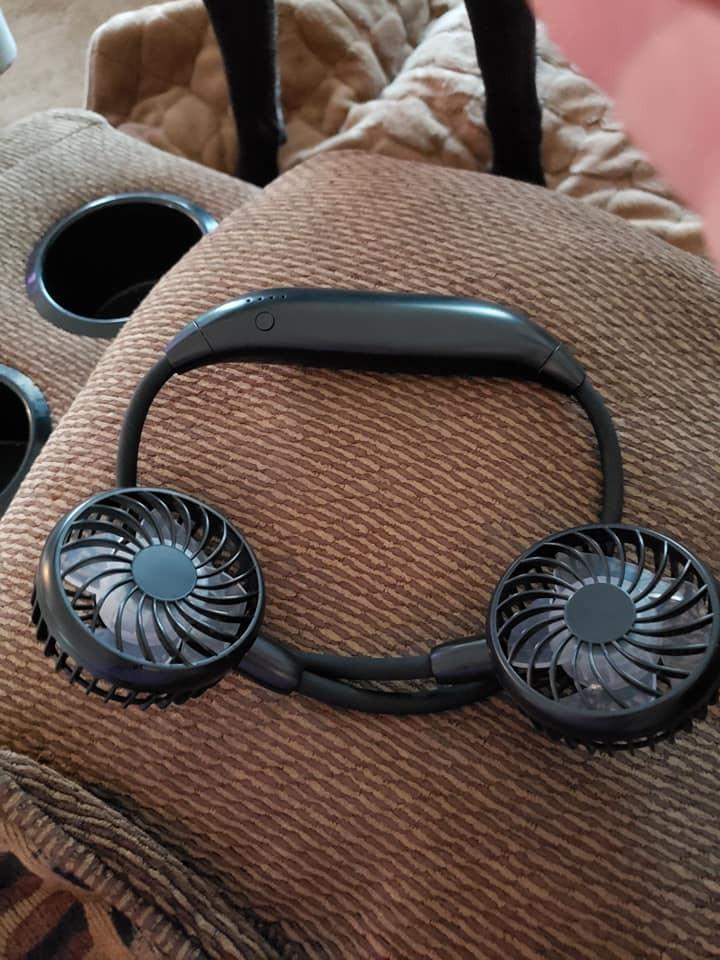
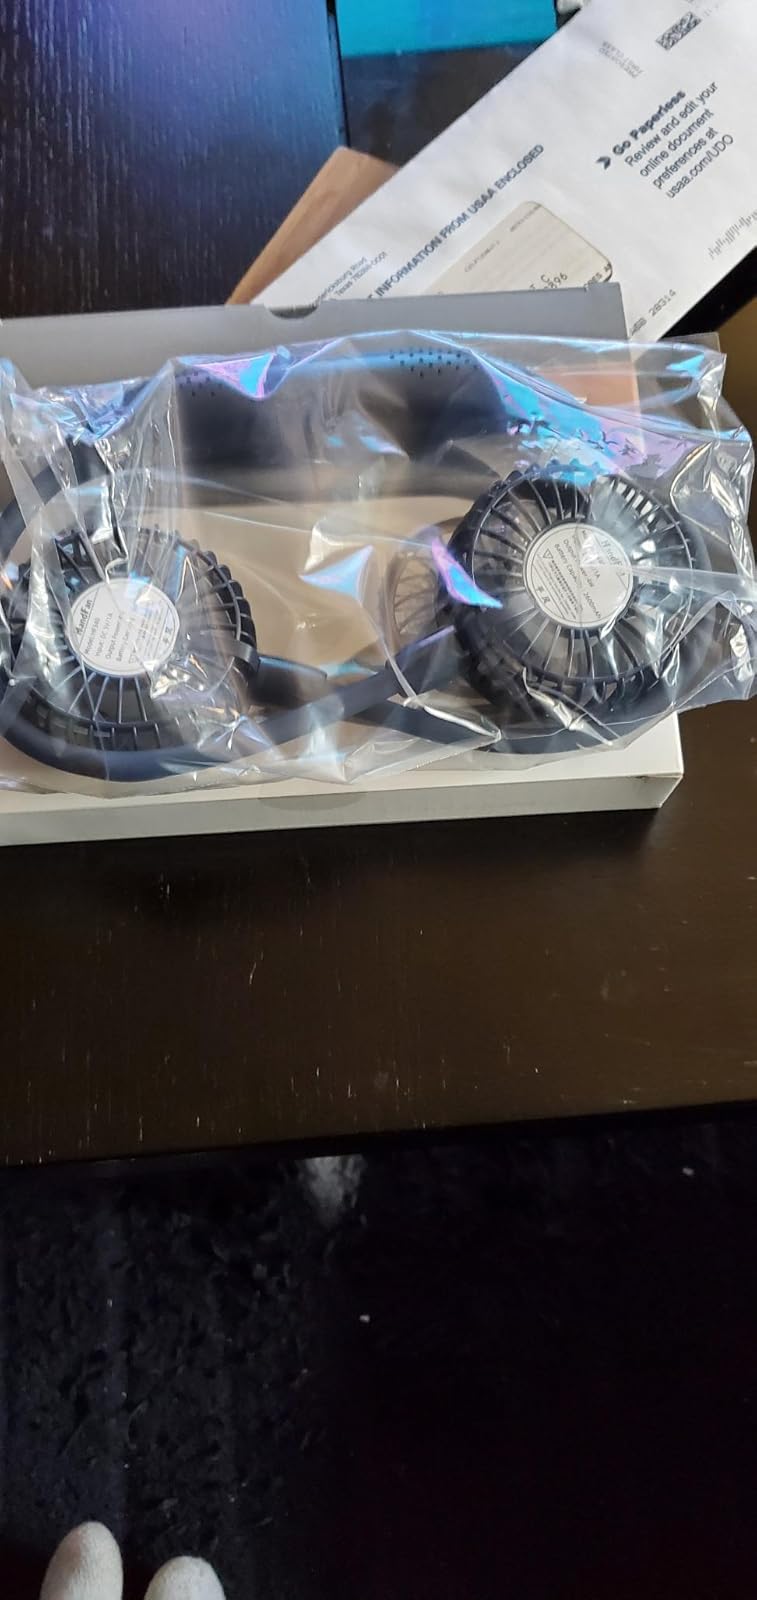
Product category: fan
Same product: no